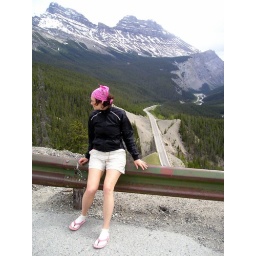
losing her patience posing for me, and distracted by a cute kid in the car beside ours